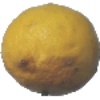
Label: Lemon 1